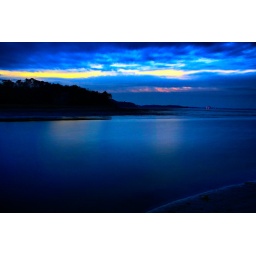
Sea and forest in the blue hour.